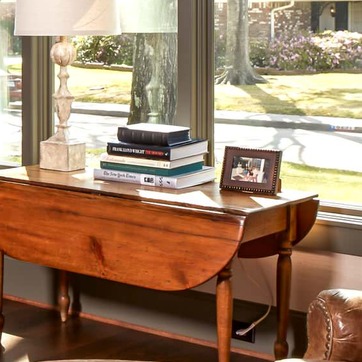
Material: paper